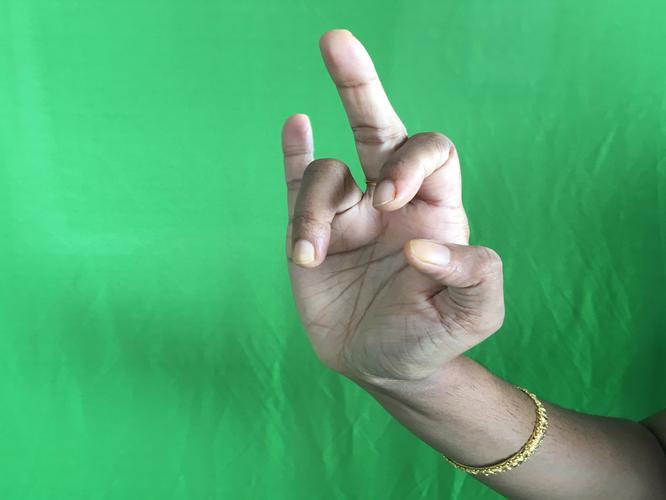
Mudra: Shukatundam
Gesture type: single_hand